Air transports of heads of state and government

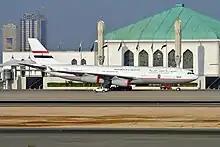

The Royal Danish Air Force operates four Bombardier Challenger 604s for VIP transport, primarily that of the government and the Danish Royal Family. These aircraft are also used for environmental control and fishery control around Greenland and the North Sea. Furthermore, the Danish Royal Family have one AgustaWestland EH101 Merlin at their disposal. Ministers also fly on commercial airlines, such as Scandinavian Airlines. The planes usually fly under the callsign "DAF001/002".